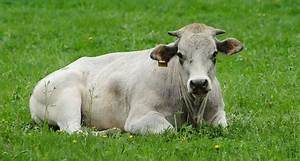
Label: cow